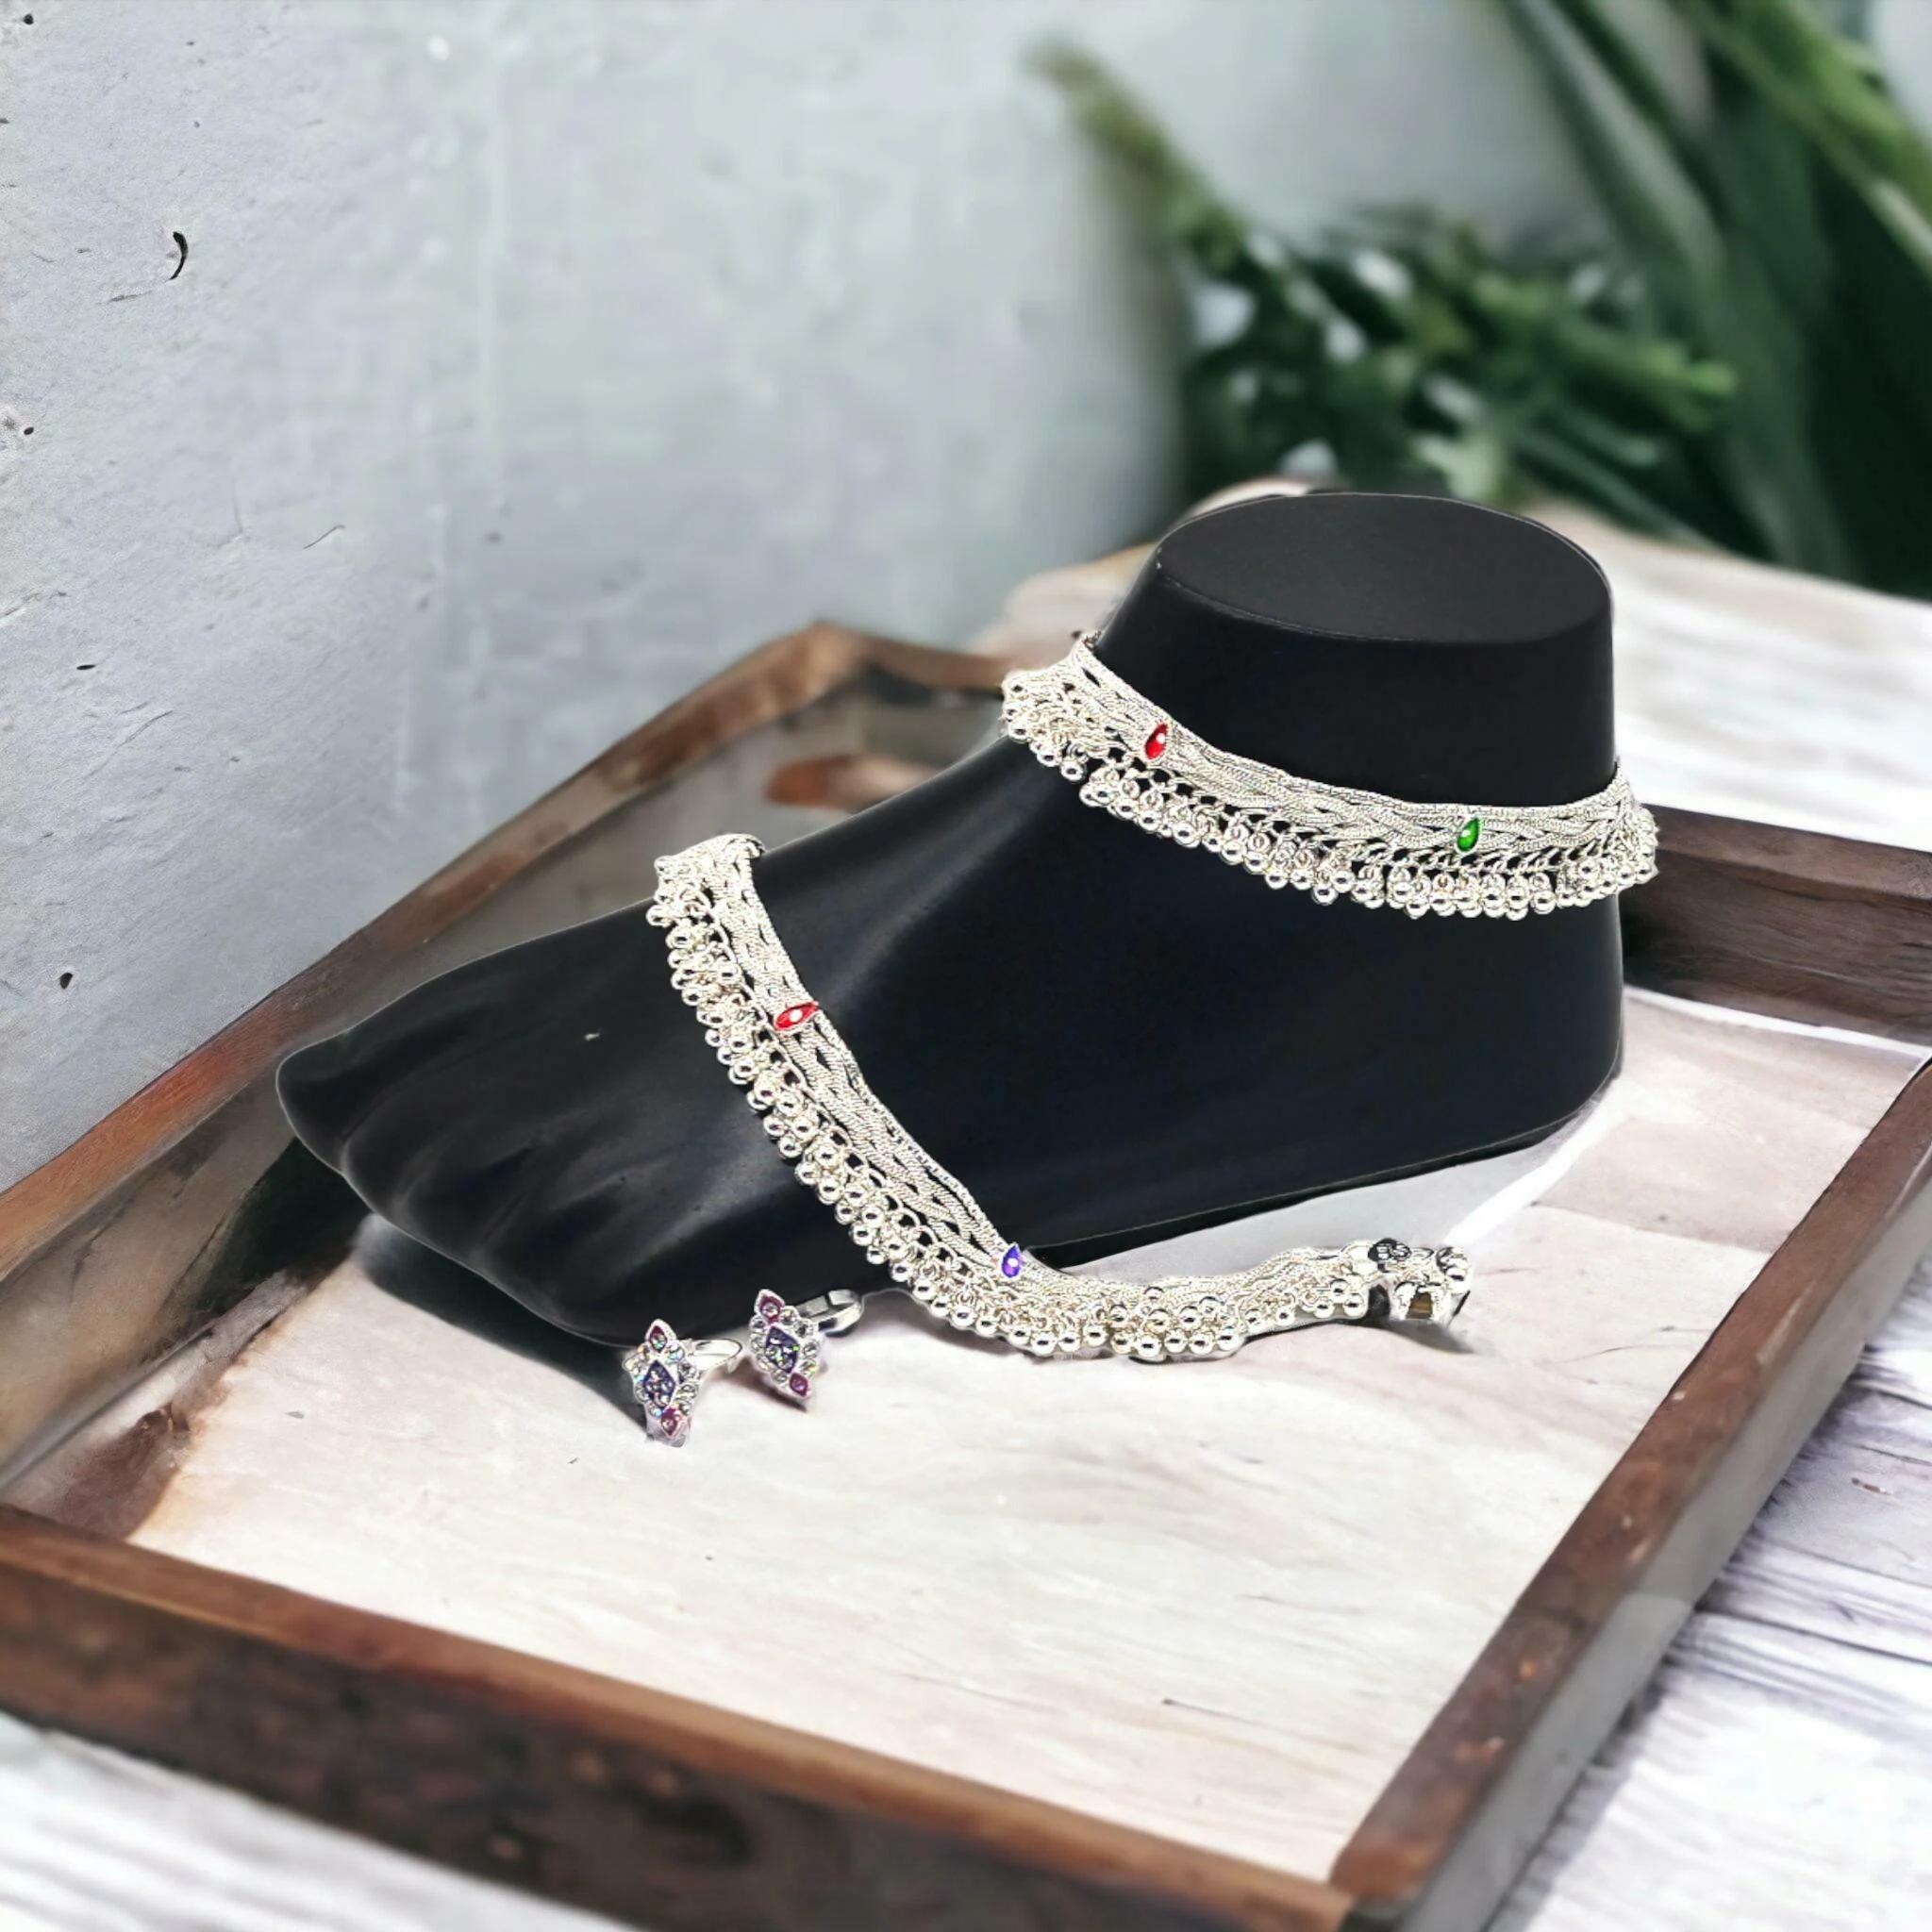
BR Ornaments A223 Alloy Anklet (Pack of 2)
Type: Anklet
Brand: BR Ornaments
Price: Rs. 299
 This silver anklet looks good with all indian outfitsor traditional outfits suitable girls and women of all ages. grab this pair of anklets, you will feel stylish ankle and shining silver anklet will make beautiful, you must buy the sns traders anklets you will never go wrong with the latest design, fancy anklets in silver jewellery.